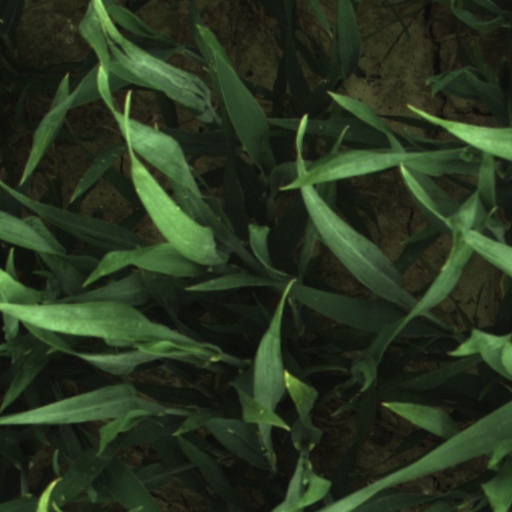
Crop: wheat